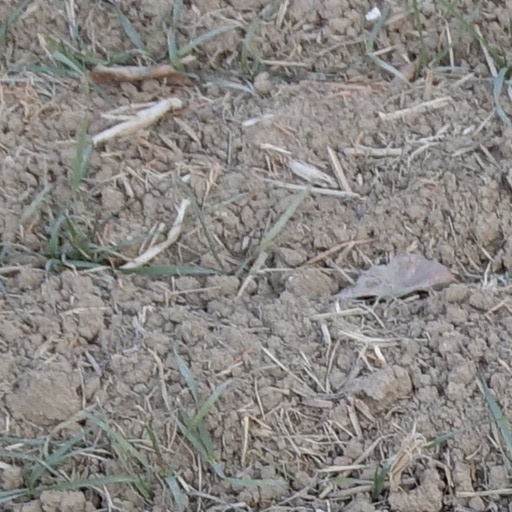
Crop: wheat